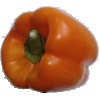
Label: Pepper Orange 1